Forestry Commission

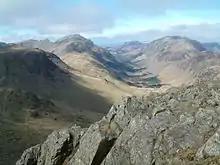
There are extensive valley forests in Cumbria; this is Ennerdale.

The early 1980s recession forced the Forestry Commission to expand its sales beyond Britain, exports quickly reached 500,000 tonnes of timber per year. The Forestry Act 1981 allowed the sale of commission land that was used for forestry. By 1986 there were calls for the full privatisation of the Forestry Commission and its estate. Meanwhile, the Wildlife and Countryside (Amendment) Act 1985 had imposed a duty on the Forestry Commissioners to endeavour to achieve a "reasonable balance" the interests of timber production and conservation. The Great Storm of 1987 caused significant damage to forests under the control of the Commission, though most of the downed trees were recovered and eventually sold.